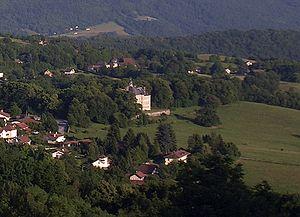
"Le château d'Herbeys, surnommé ""la maison des évêques"", est une ancienne maison forte, du XIVᵉ siècle, plusieurs fois remaniée, qui se dresse sur la commune d'Herbeys dans le département de l'Isère en région Rhône-Alpes. Le village est quant à lui indissociable de son château et de sa silhouette au large dôme.